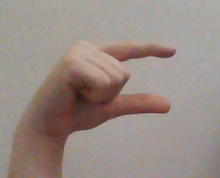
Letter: dal